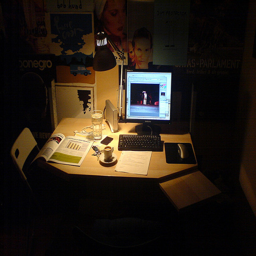
a desk with a computer screen, keyboard and mouse
A dark dorm room with a desk and the computer turned on.
A computer desk topped with a monitor and a keyboard next to a  mouse.
A table with lamp highlighting drinks, magazine, paper and computer.
A desk lamp is like a spotlight on the table and computer.